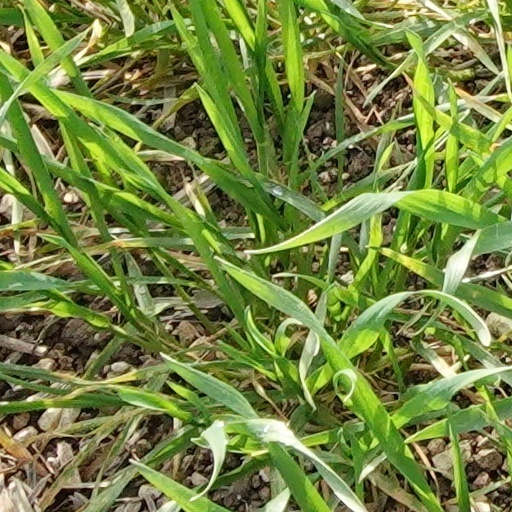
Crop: wheat